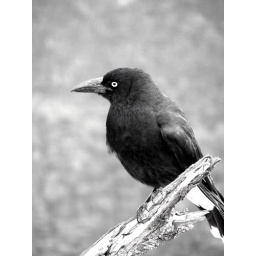
Right on the top of a mountain in the Warrumbungles this little bird posed for ages..